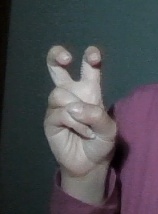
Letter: toot